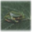
Label: frog